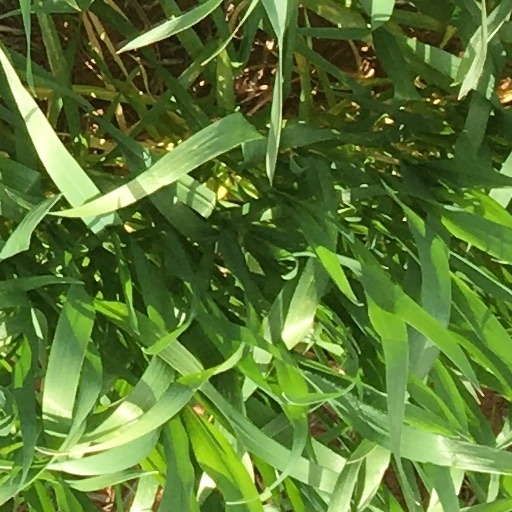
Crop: wheat